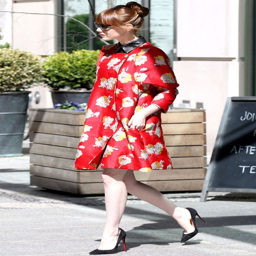
actor - in a red floral coat while out .